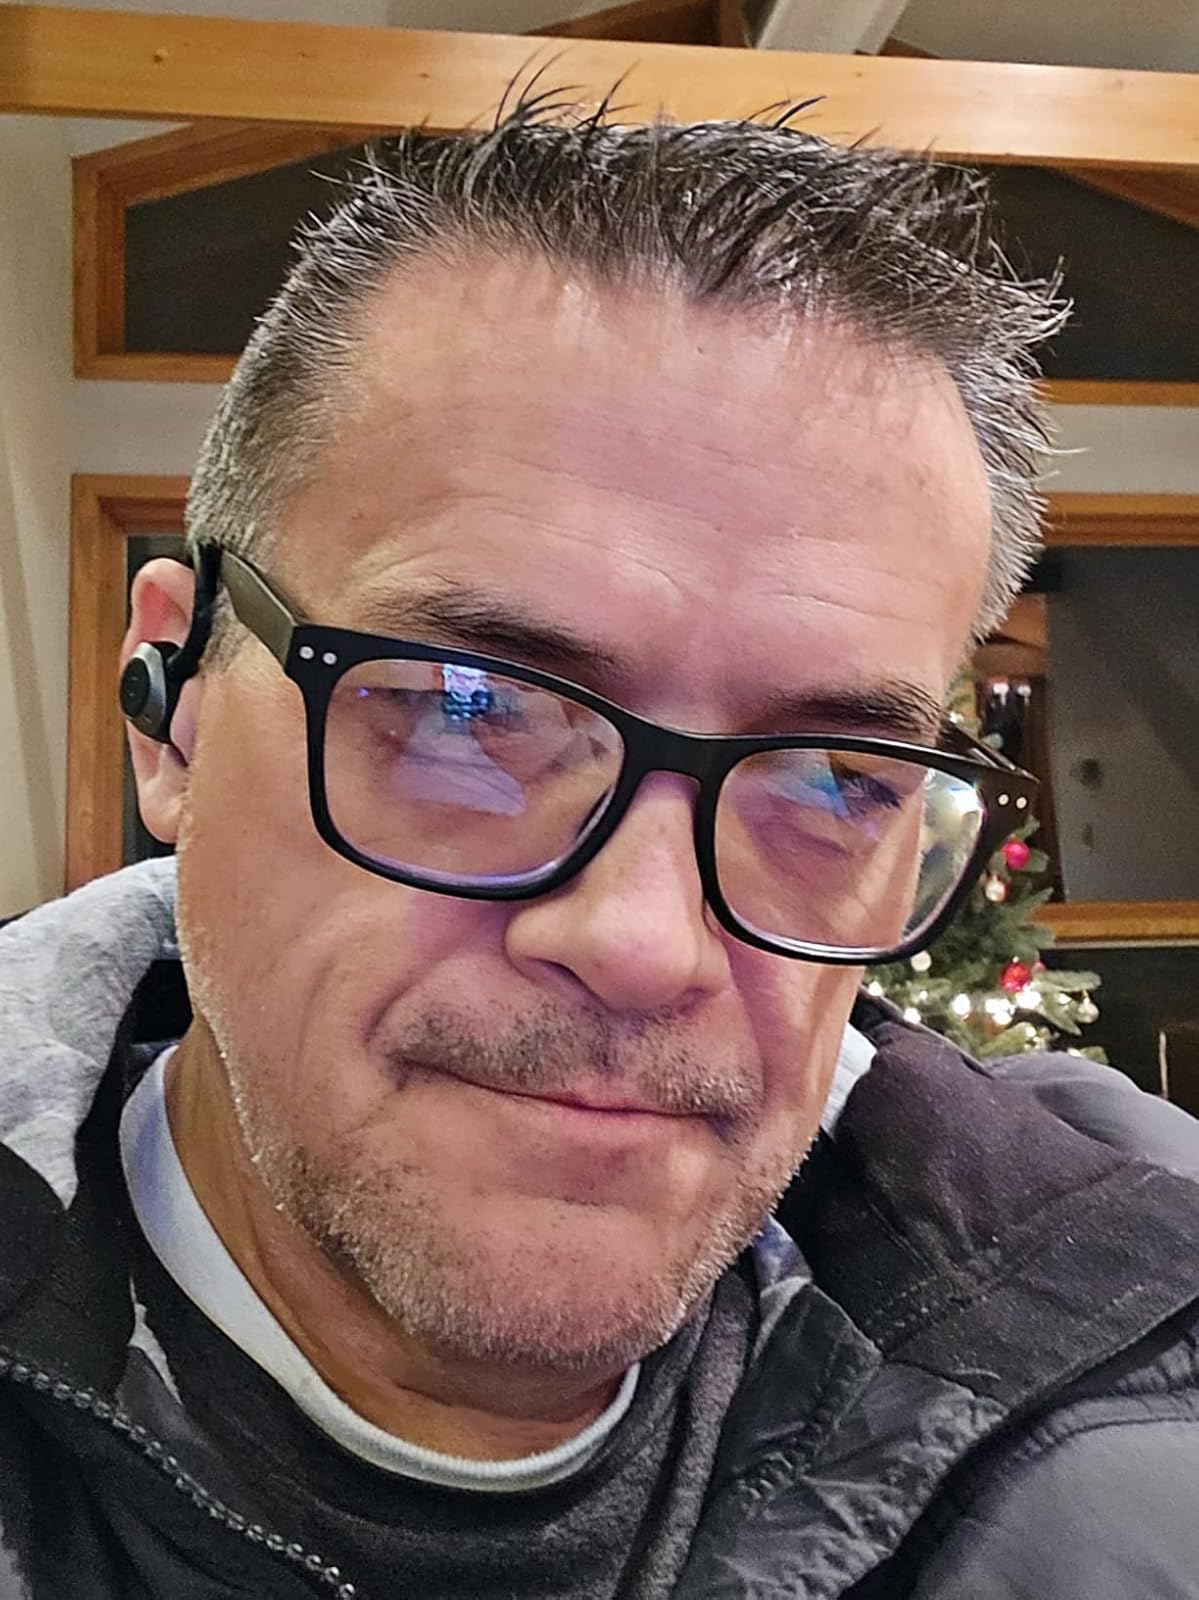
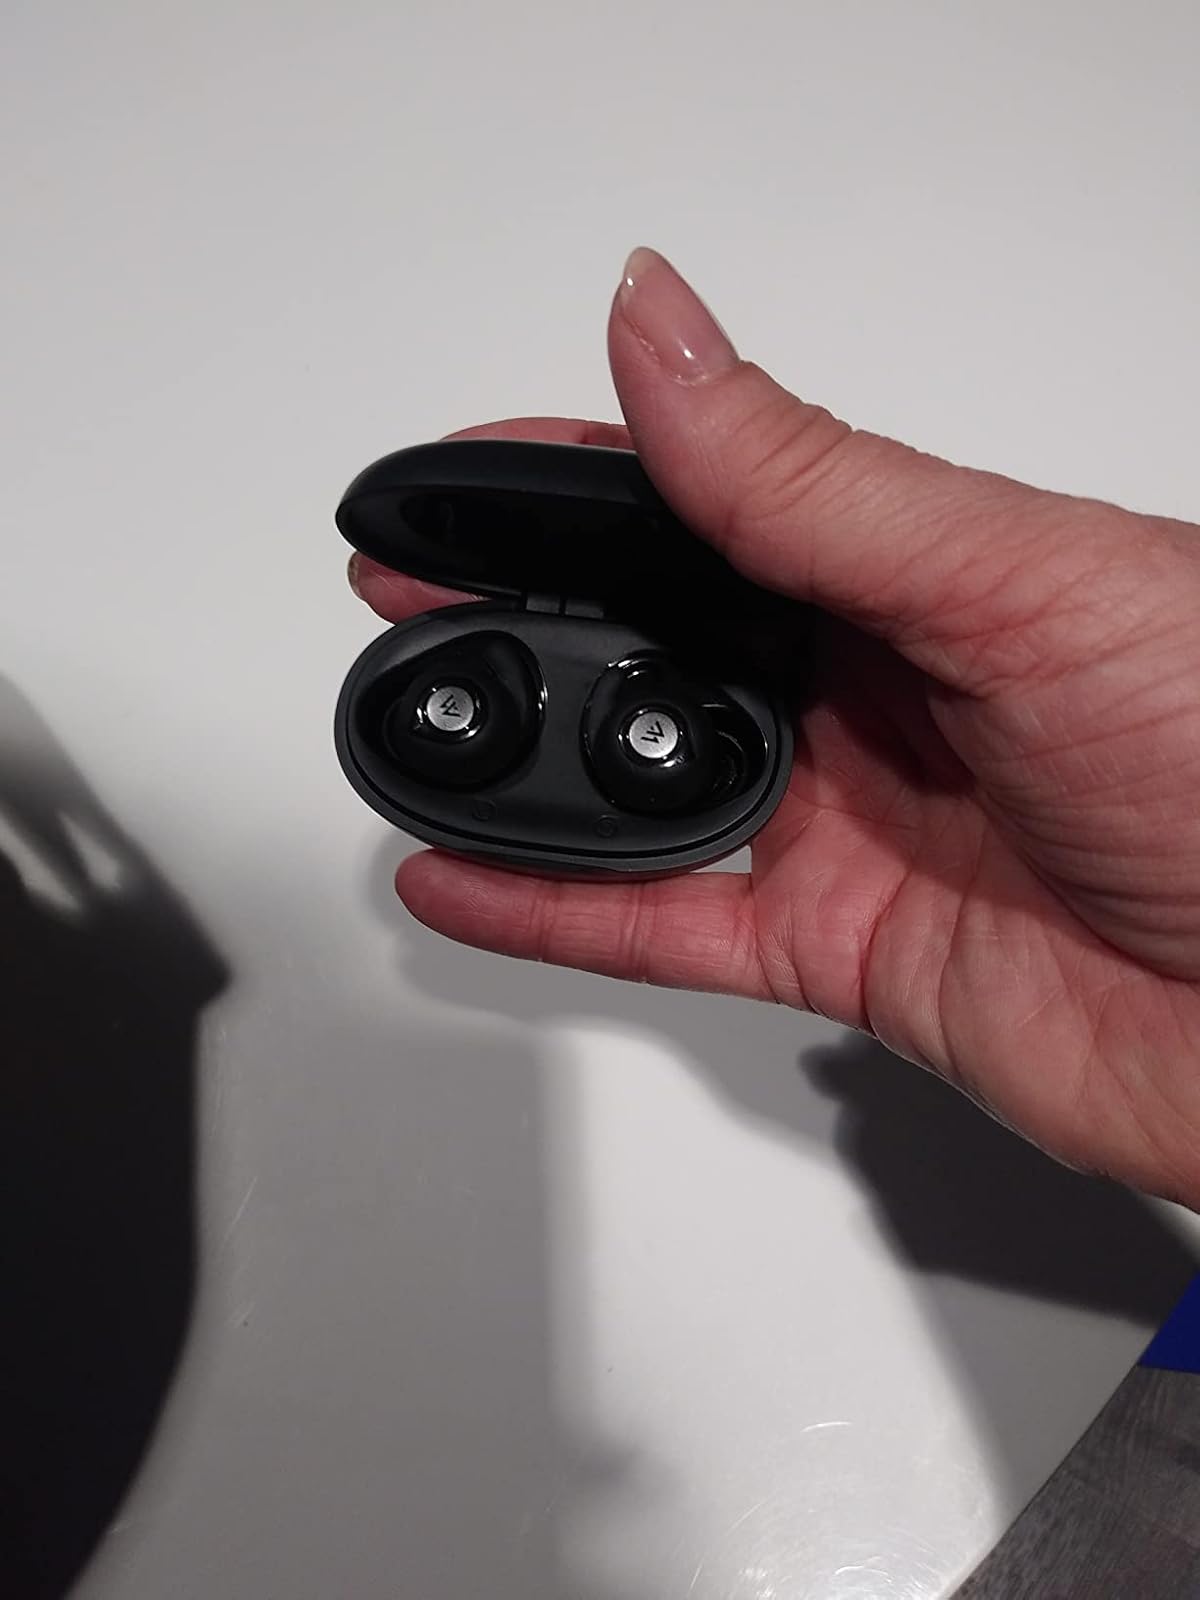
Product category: earbuds
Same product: no